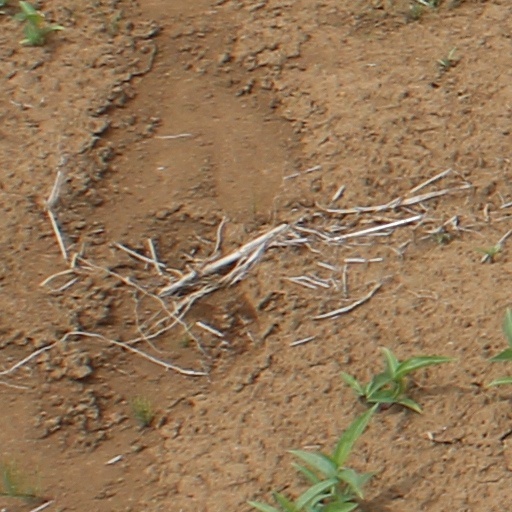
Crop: wheat